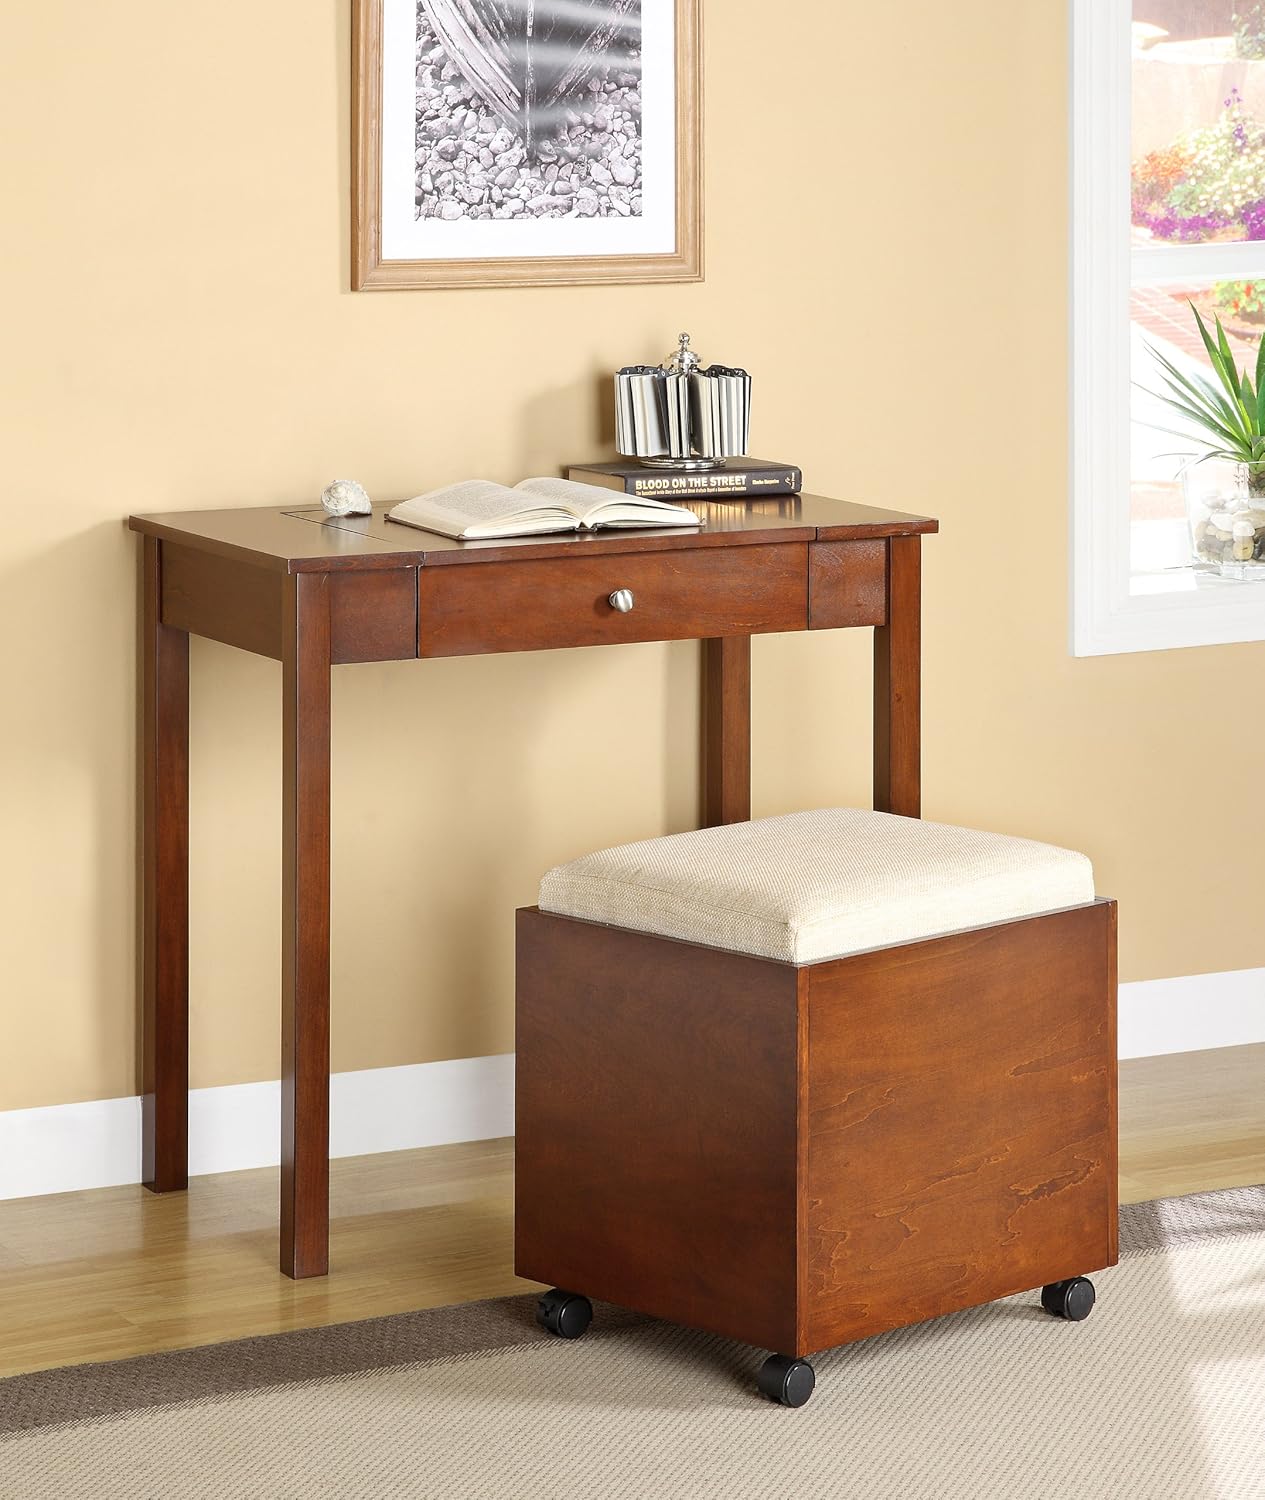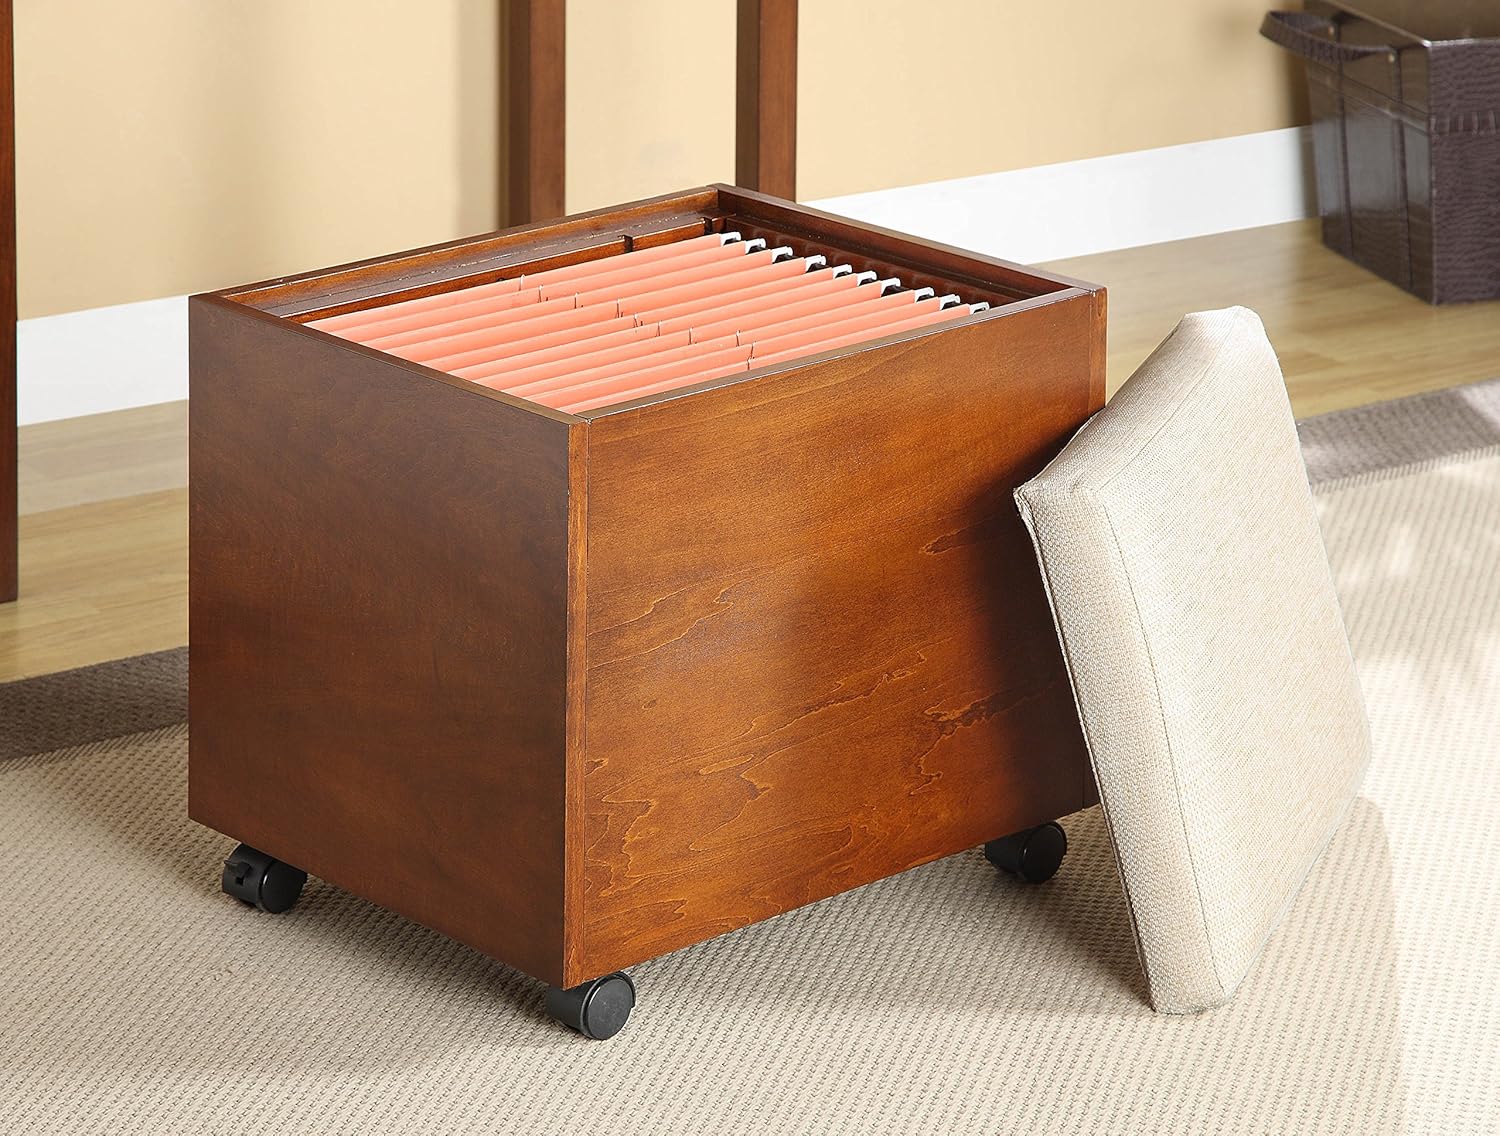
Powell Cherry Lift Top Desk and Stool with Casters
Category: Amazon Home
The Cherry Lift Top Desk and Stool is the perfect addition to any room. The lift top provides hidden storage and the stool top lifts open to reveal a hanging folder storage area. The stool features heavy casters for easy mobility. The "Cherry" finish and light colored fabric will complement any decor. Some assembly required.
Features: Provides ample storage space | Will complement any decor | Casters provide for easy mobility | "cherry" finish | Some assembly required